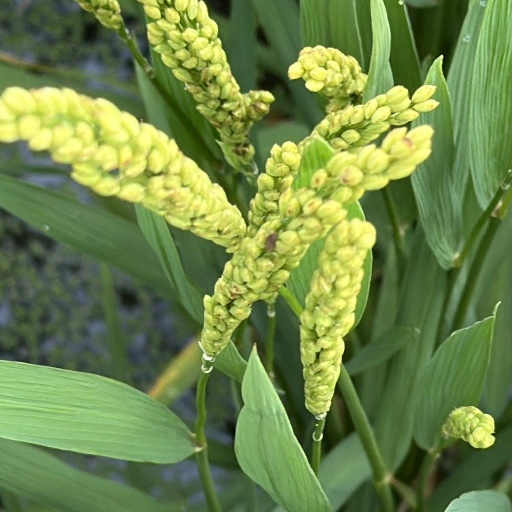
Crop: rice